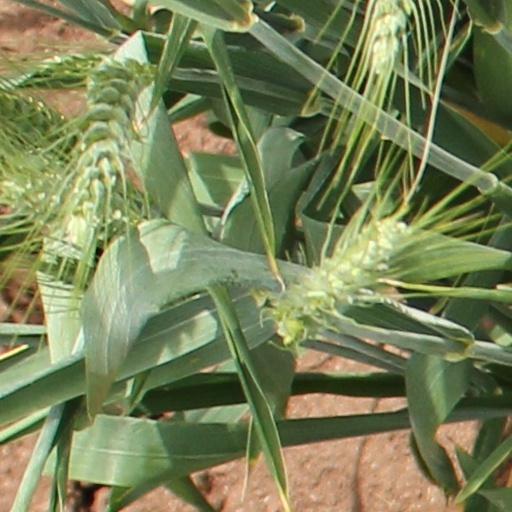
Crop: wheat